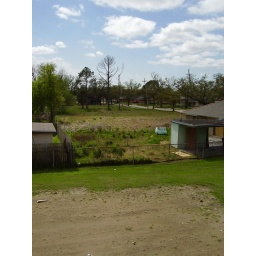
A rusty car sits in an abandoned lot outside of Jean Gordon elementary